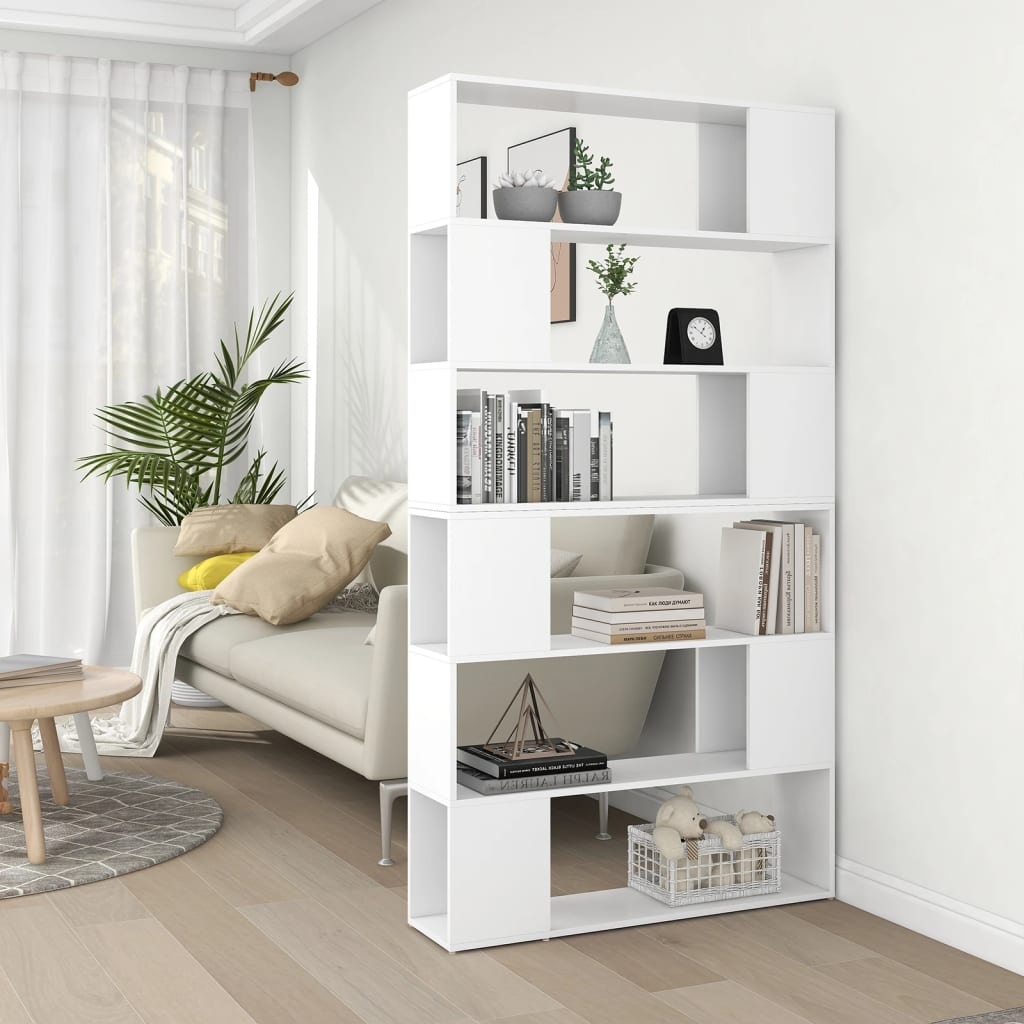
Boekenkast/kamerscherm 100x24x188 cm wit
Deze boekenkast, en tevens kamerverdeler, heeft een strak en klassiek ontwerp, waardoor hij een aantrekkelijke en praktische aanvulling op je interieur is. De constructie van dit meubel maakt het stevig en duurzaam. Het kamerscherm heeft ruime vakken die voldoende opbergruimte bieden om tijdschriften, boeken, dvd's, multimedia-apparaten en andere decoratieve spullen overzichtelijk en binnen handbereik op te bergen. Zet de boekenkast op een goed verlichte plek en vergeet de tijd met je favoriete boek! Let op: schroeven en pluggen voor in de muur zijn niet inbegrepen. Gebruik altijd schroeven en pluggen die geschikt zijn voor jouw muur. Raadpleeg bij twijfel een professional. Lees en volg zorgvuldig elke stap van de handleiding.
Brand: vidaXL
Category: Furniture > Shelving > Bookcases & Standing Shelves